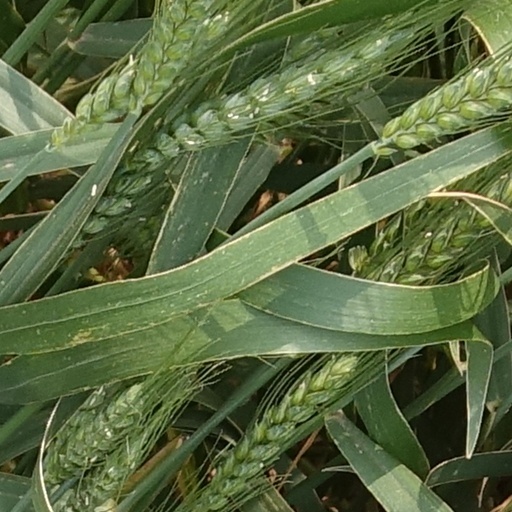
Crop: wheat